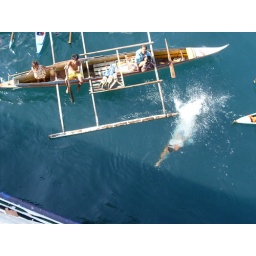
bajao ethnic group in zamboanga, philippines sea port diving coins thrown on the water by ship passengers